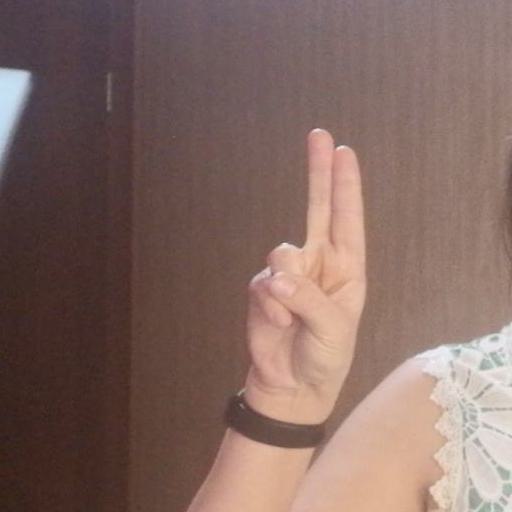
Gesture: two_up